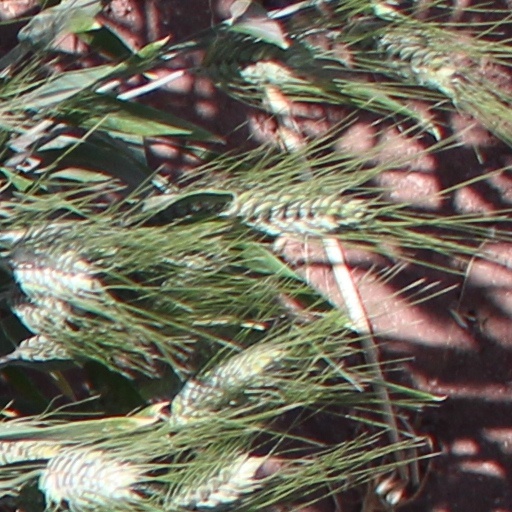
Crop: wheat